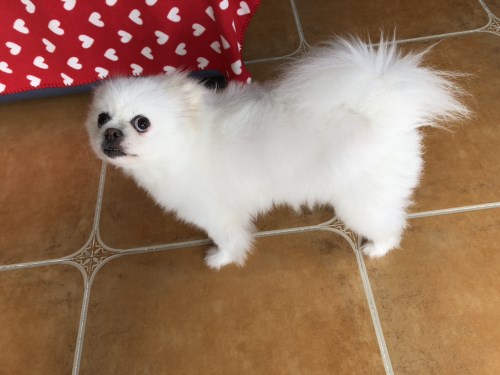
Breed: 1936-n000005-Pomeranian